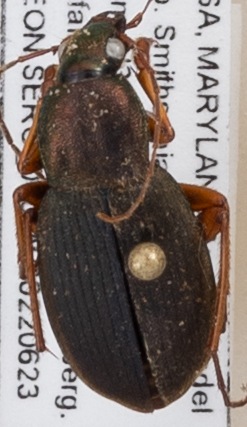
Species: Chlaenius aestivus
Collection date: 2022-06-23 04:00:00
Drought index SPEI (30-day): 0.156
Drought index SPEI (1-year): -0.32
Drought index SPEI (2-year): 1.642